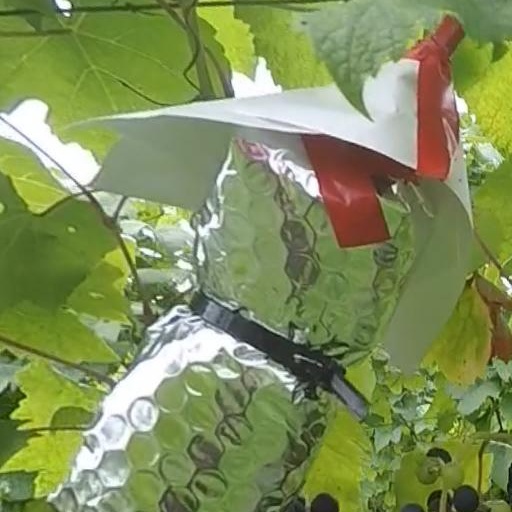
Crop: grape